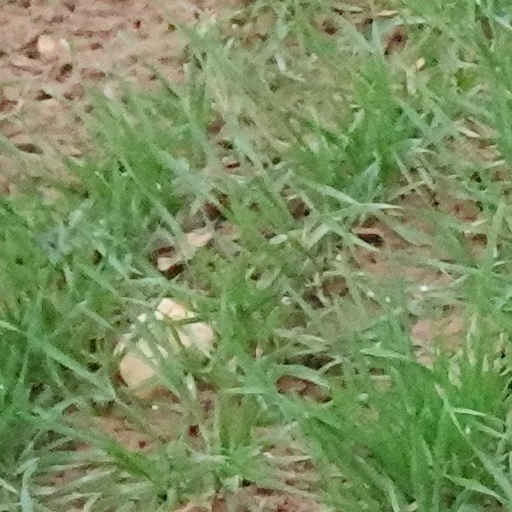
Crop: wheat